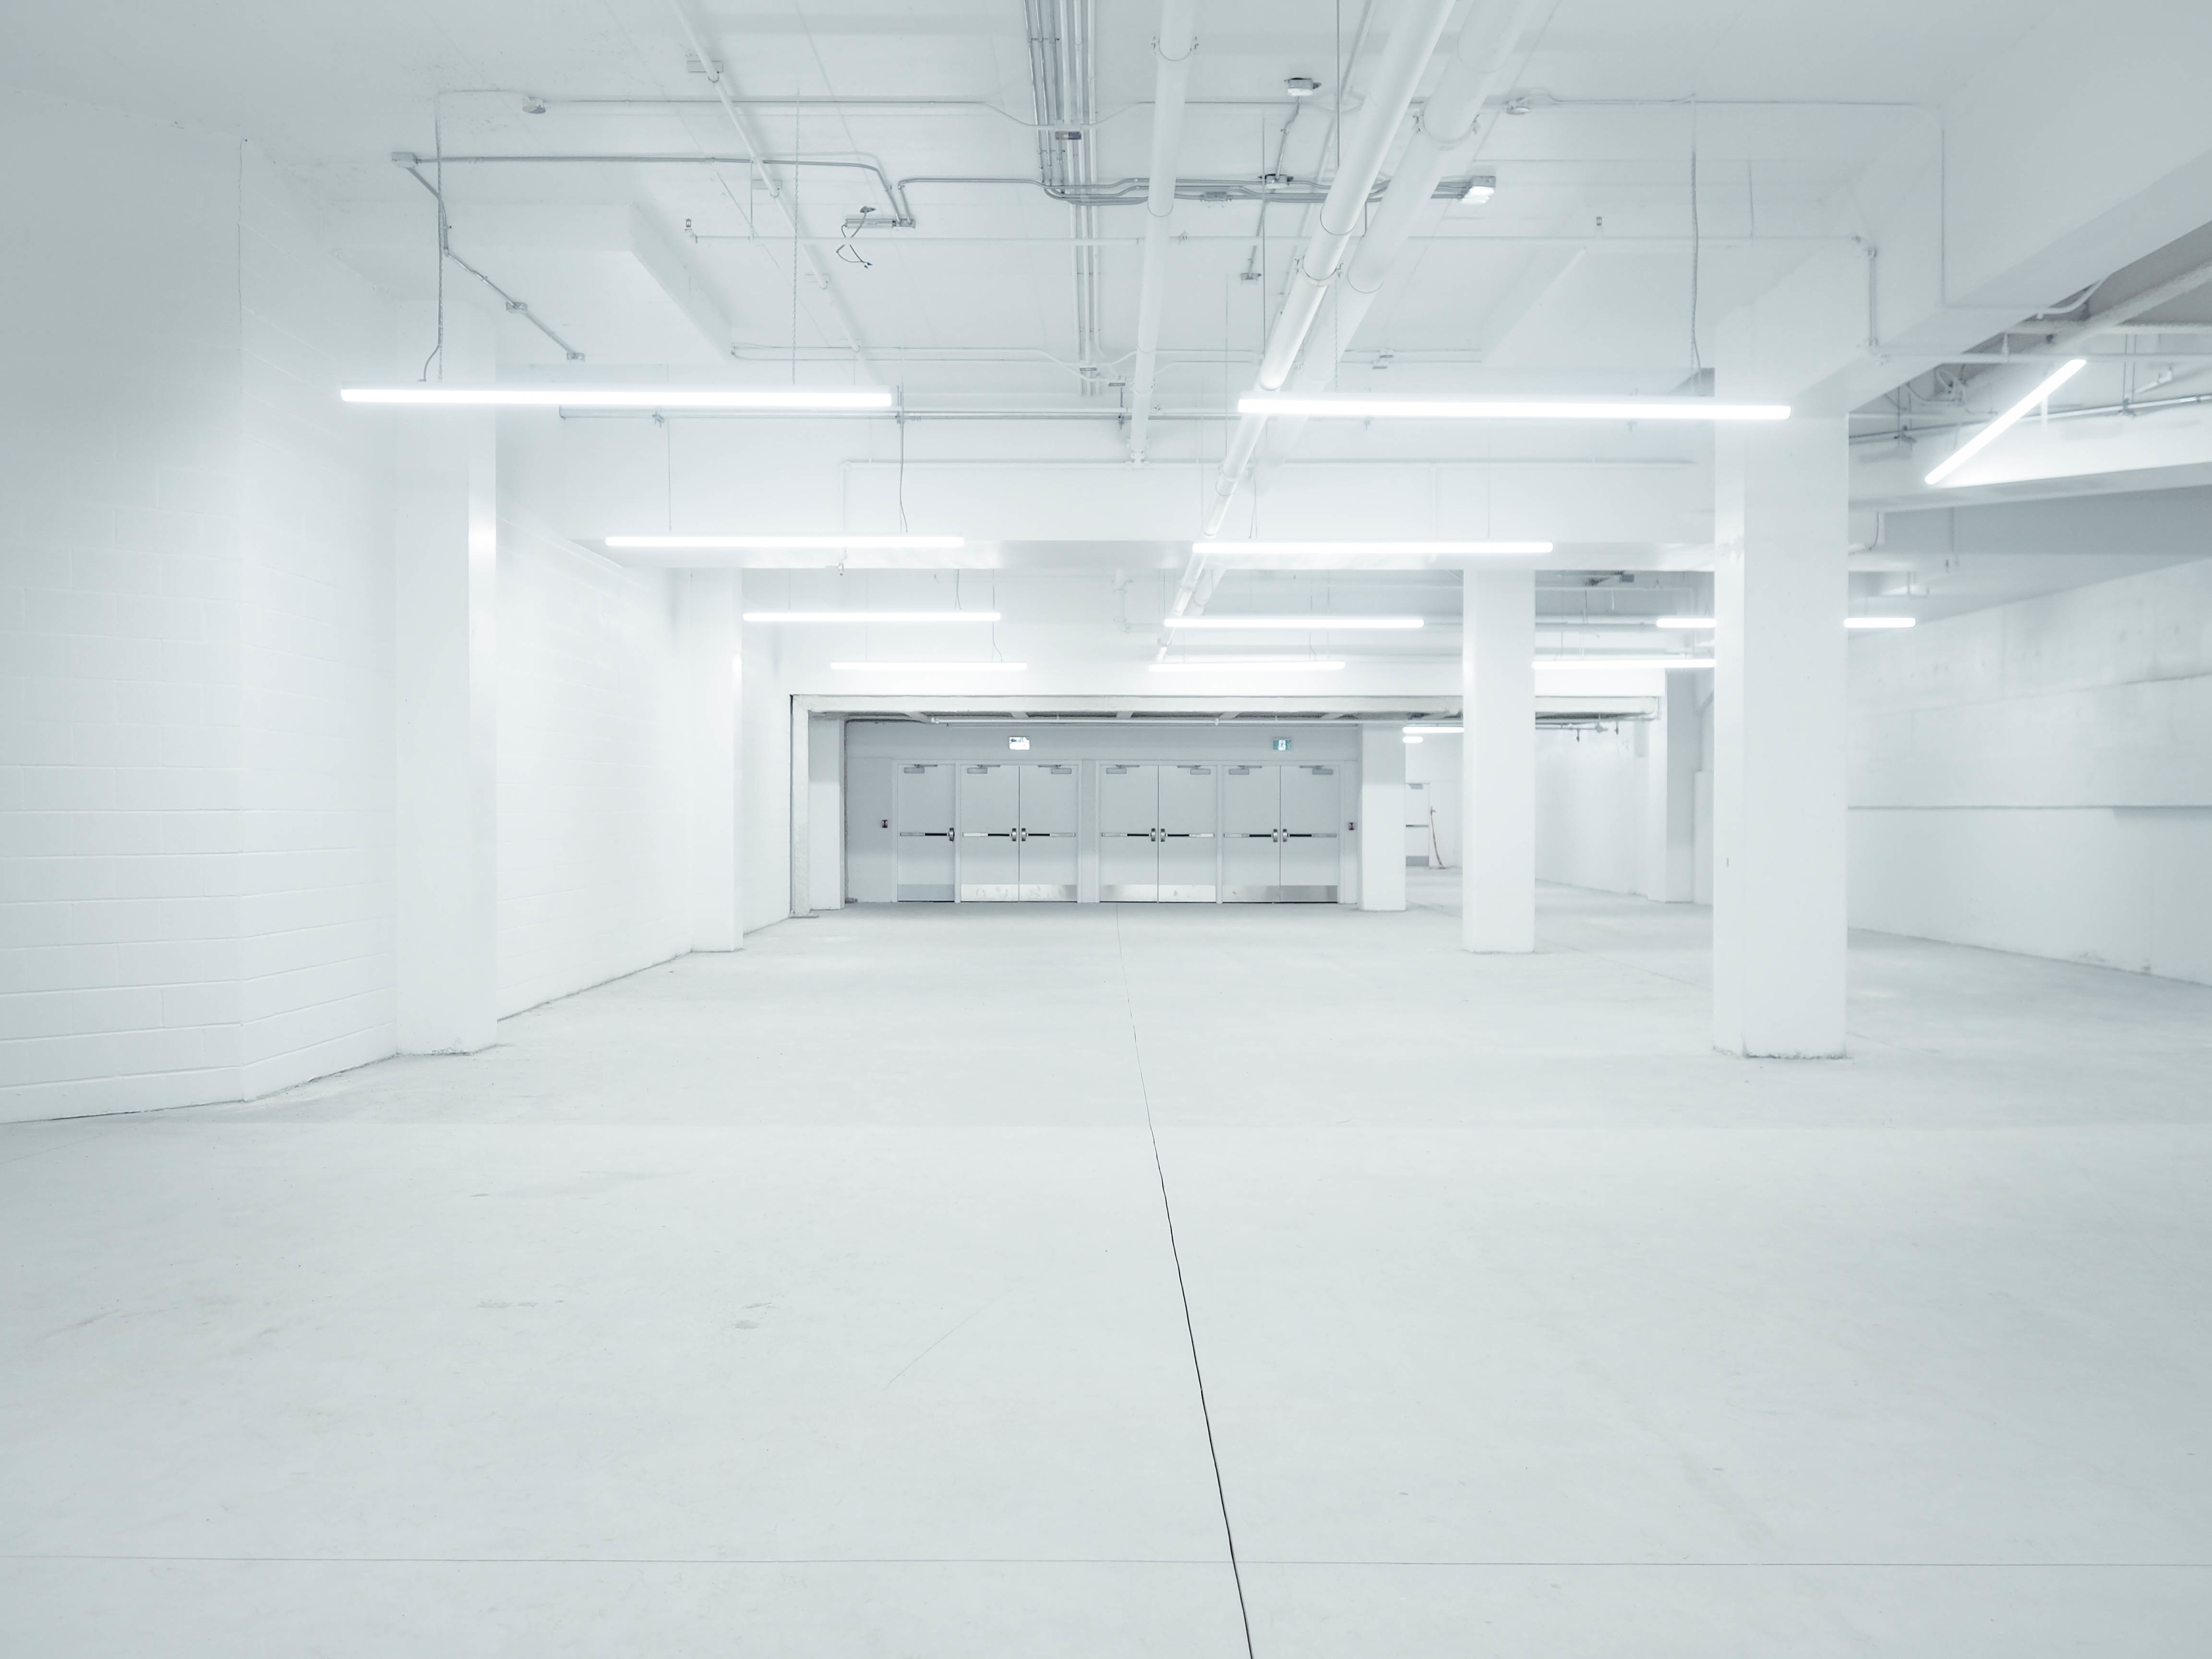
architecture, white, floor, ceiling, interior design, design, flooring